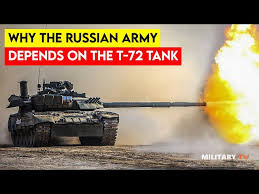
Label: Tank